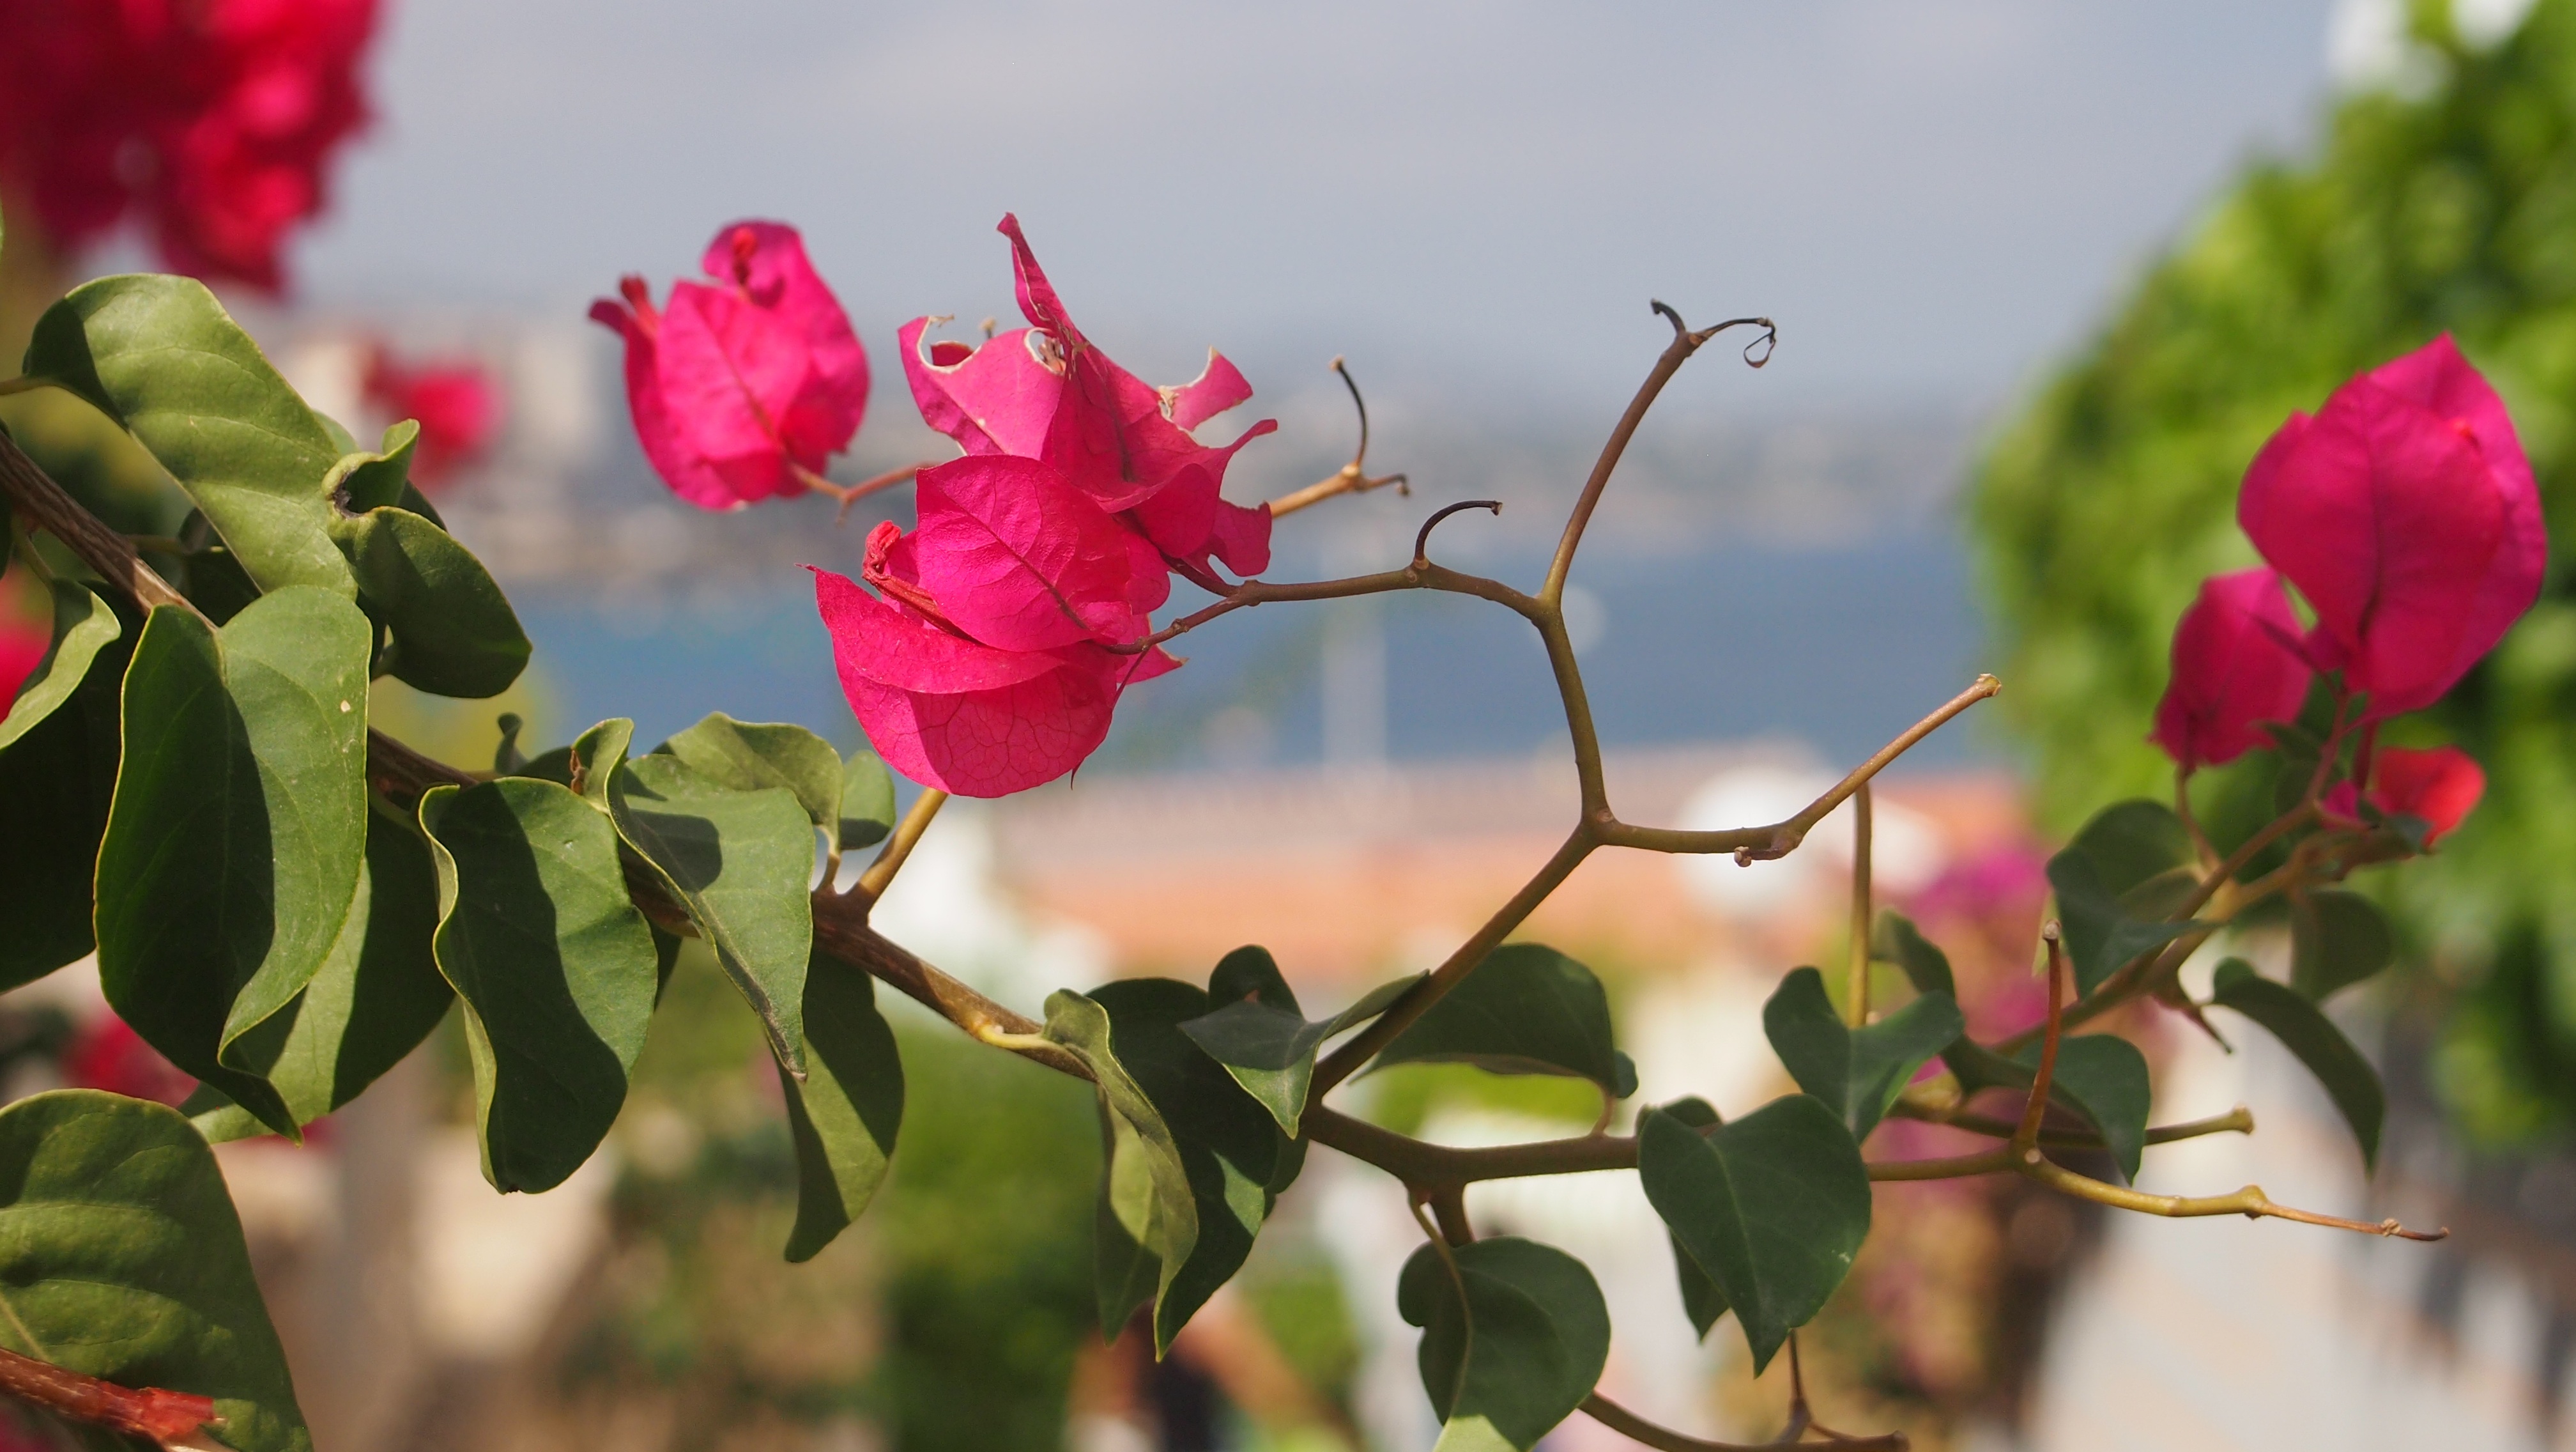
nature, branch, blossom, plant, leaf, flower, petal, rose, botany, flora, shrub, macro photography, flowering plant, garden roses, rose family, land plant